Wishful Thinking (film)

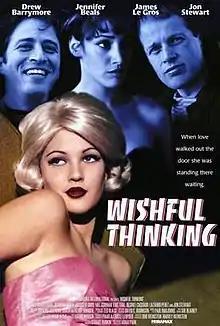

Wishful Thinking is a 1997 romantic comedy film directed by Adam Park, and starring Drew Barrymore, Jennifer Beals, James LeGros and Jon Stewart.